Letters on a Regicide Peace

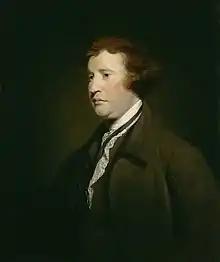
Edmund Burke, author of "Letters on a Regicide Peace"

Burke, in the third letter, attacks all of the British parties that desire peace with France, because France was intent on attacking Britain: